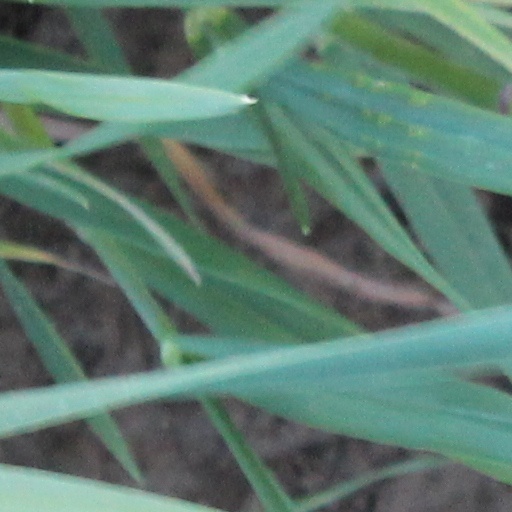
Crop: wheat